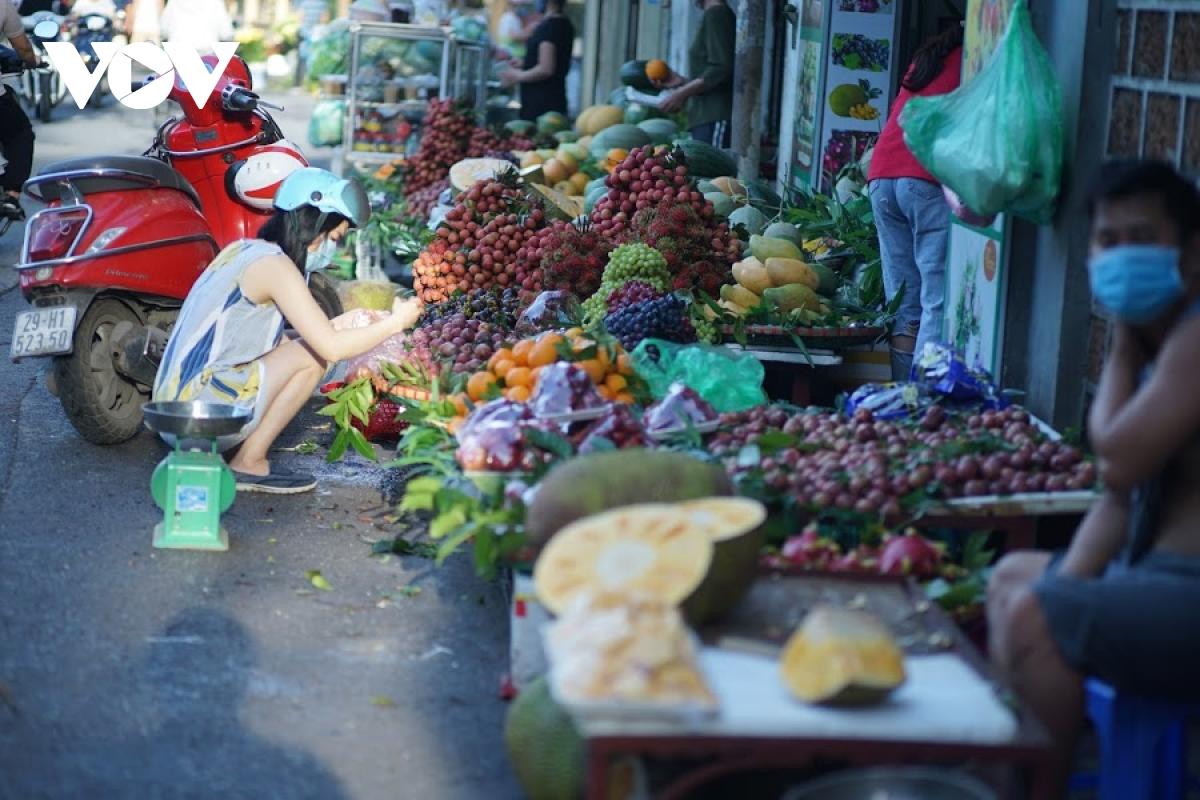
có nhiều mặt hàng hoa quả được bày bán ở bên đường